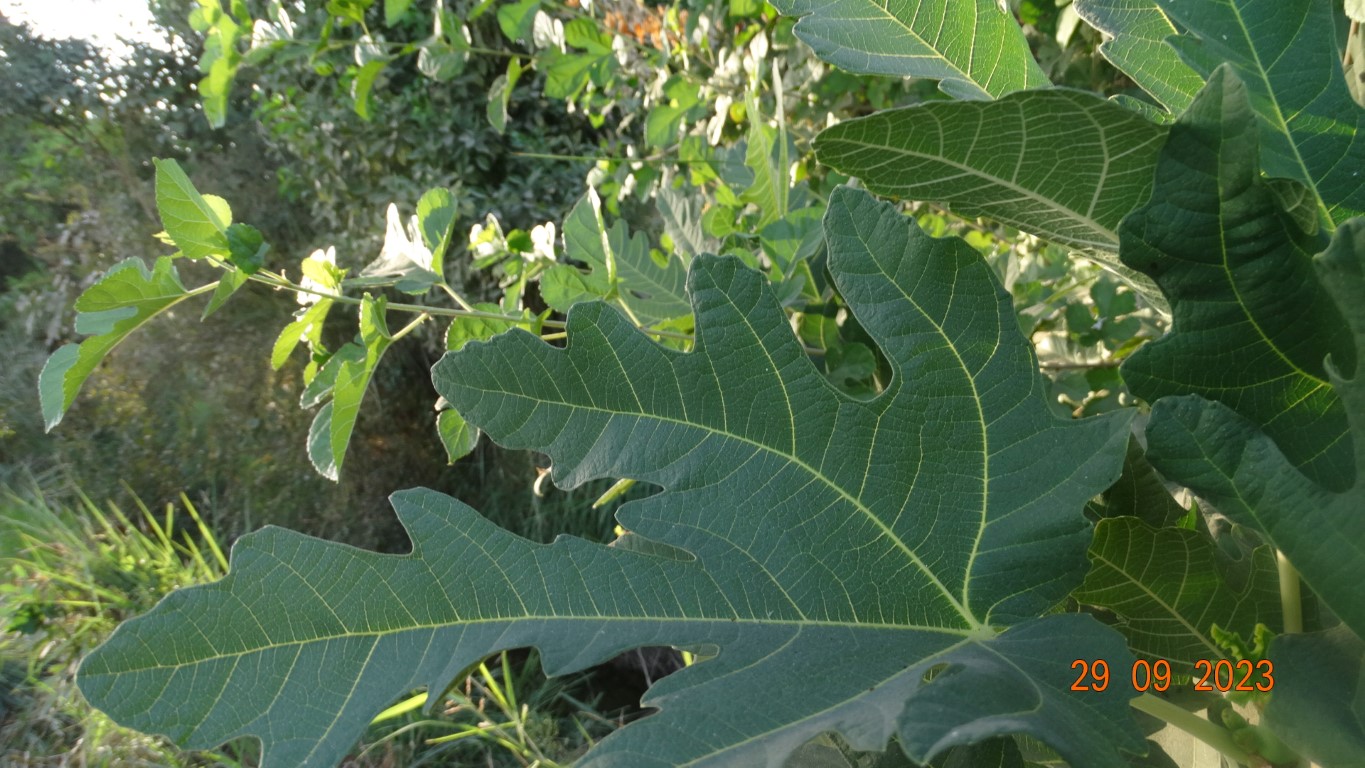
Label: healthy